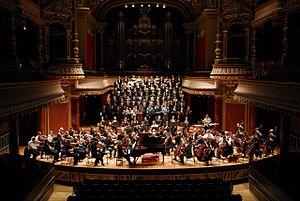
L'Orchestre symphonique genevois est un orchestre symphonique suisse